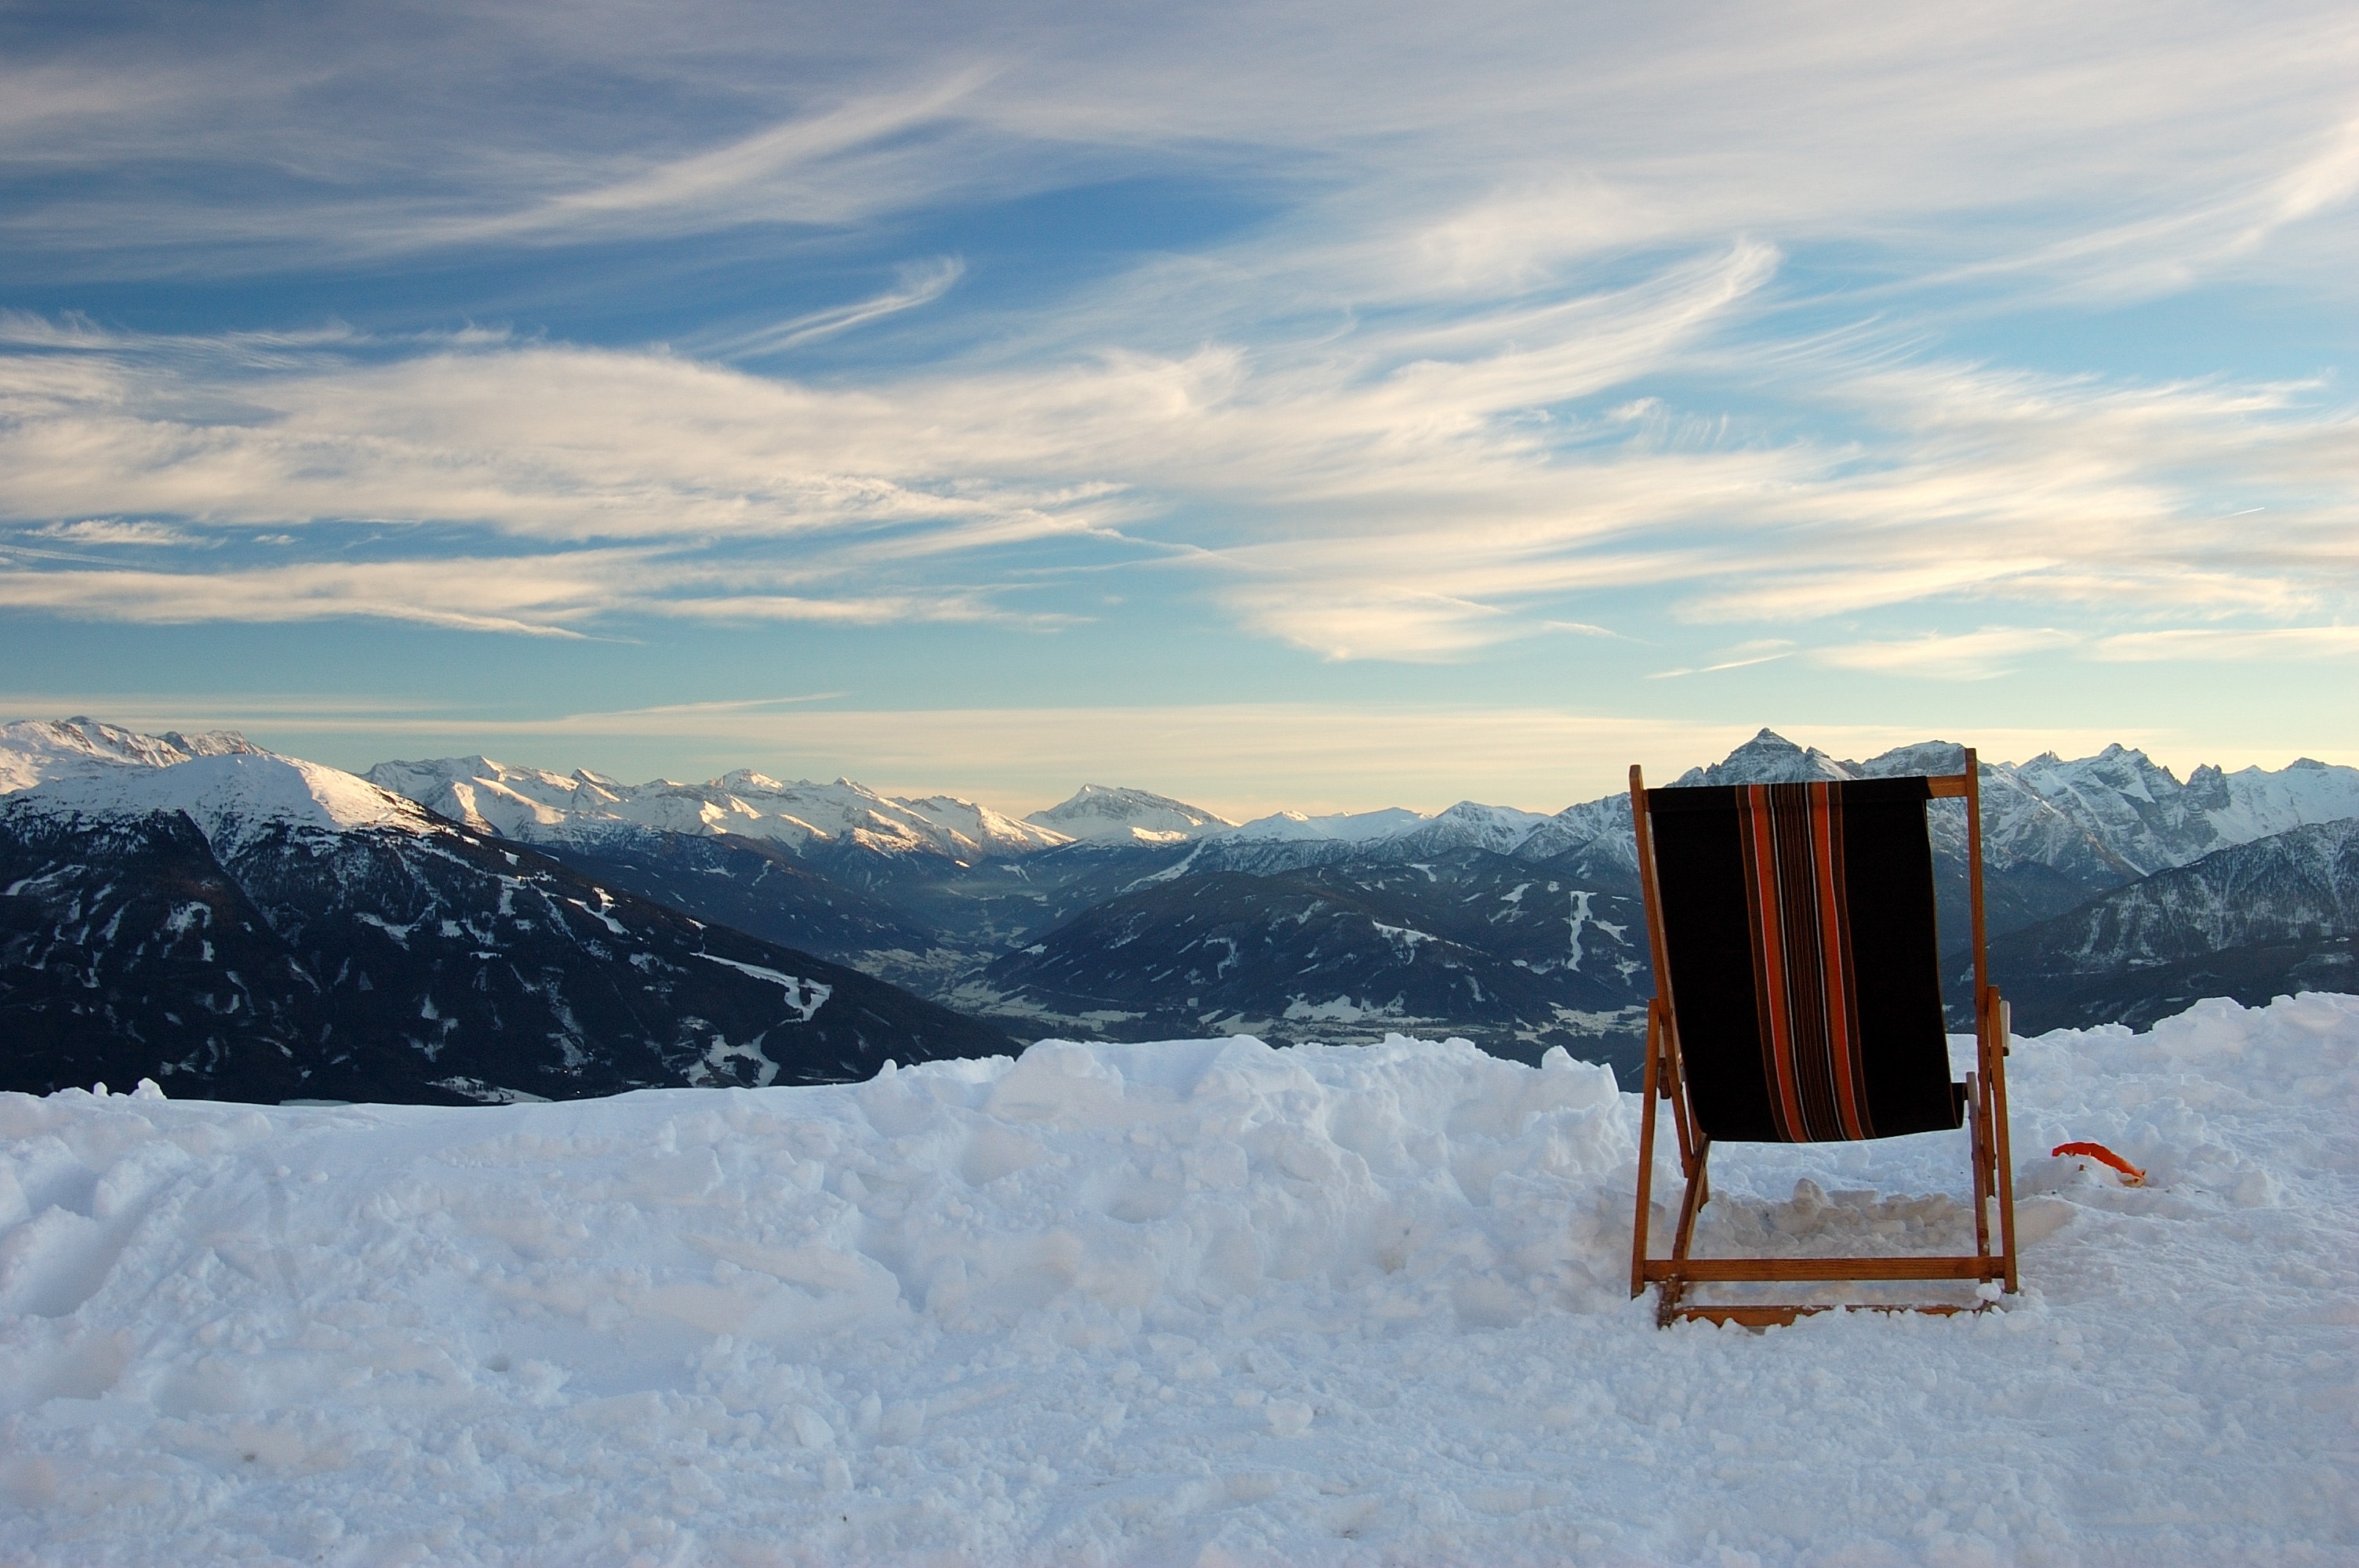
mountain, snow, winter, cloud, sky, sunset, morning, mountain range, weather, season, summit, clouds, mountains, alps, mood, wintry, innsbruck, snow landscape, mountainous landforms, camp bed